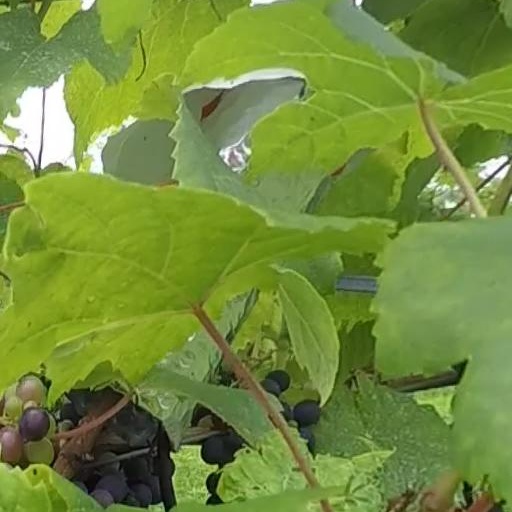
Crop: grape